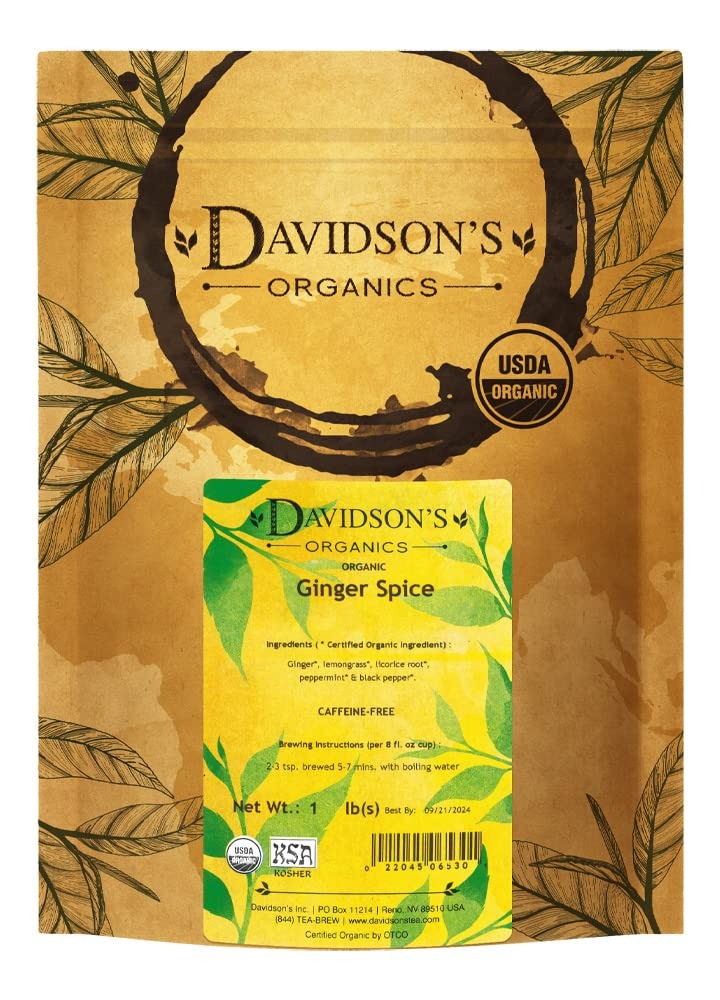
Item Name: Davidson's Organics, Ginger Spice, Loose Leaf Tea, 16-Ounce Bag
Bullet Point 1: Ginger Spice (Loose Leaf) combines organic ginger and robust, aromatic spices. Davidson's Ginger Spice (Loose Leaf) is an adaptogenic herbal brew with warming ginger undertones and a spicy finish.
Bullet Point 2: LEAF TO CUP: From our farms in India to your family, Davidson’s Organics is a vertically integrated provider of premium teas at affordable prices. We grow, import, blend, package, and sell - overseeing the entire journey of our tea from the leaf cuttings to the infusion in your cup.
Bullet Point 3: ALWAYS ORGANIC: Davidson’s Organics is a 3rd generation organic tea grower delivering on its promise of providing top-notch USDA certified organic teas. Our teas are grown non-GMO & free from harmful chemicals and pesticides. We are responsibly sourced and sustainably farmed. We believe in the holistic health of our farms, farmers, plants & animals.
Bullet Point 4: A CUP OF WELLNESS: Davidson’s offers a diverse selection of tea blends for the most discerning palates. From loose leaves to tea bags & iced, and from ayurvedic to herbal, our organic teas deliver the perfect pick me up or a restful respite. Enjoy our balanced tea blends for optimal health and sipping pleasure.
Bullet Point 5: TRUST OUR TEA: Davidson's Organics was the first purveyor of fine organic teas. Since 1976, we’ve worked tirelessly to develop blends that are true reflections of their names, while being committed to sourcing healthy ingredients grown by generations of skilled small farmers. Enjoy Davidson's Organics, the organic tea that sets the standards for the highest quality.
Value: 16.0
Unit: Ounce

Price: 27.055